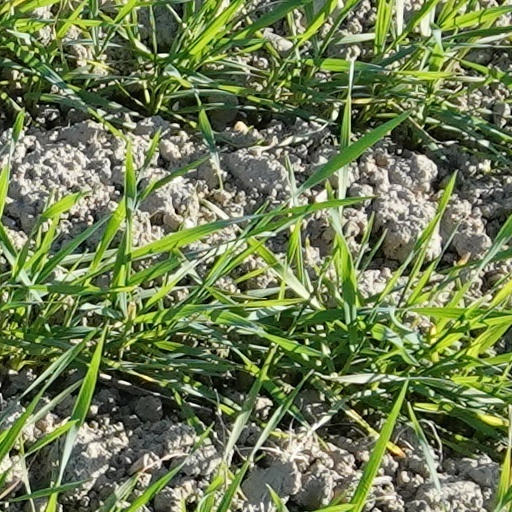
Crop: wheat